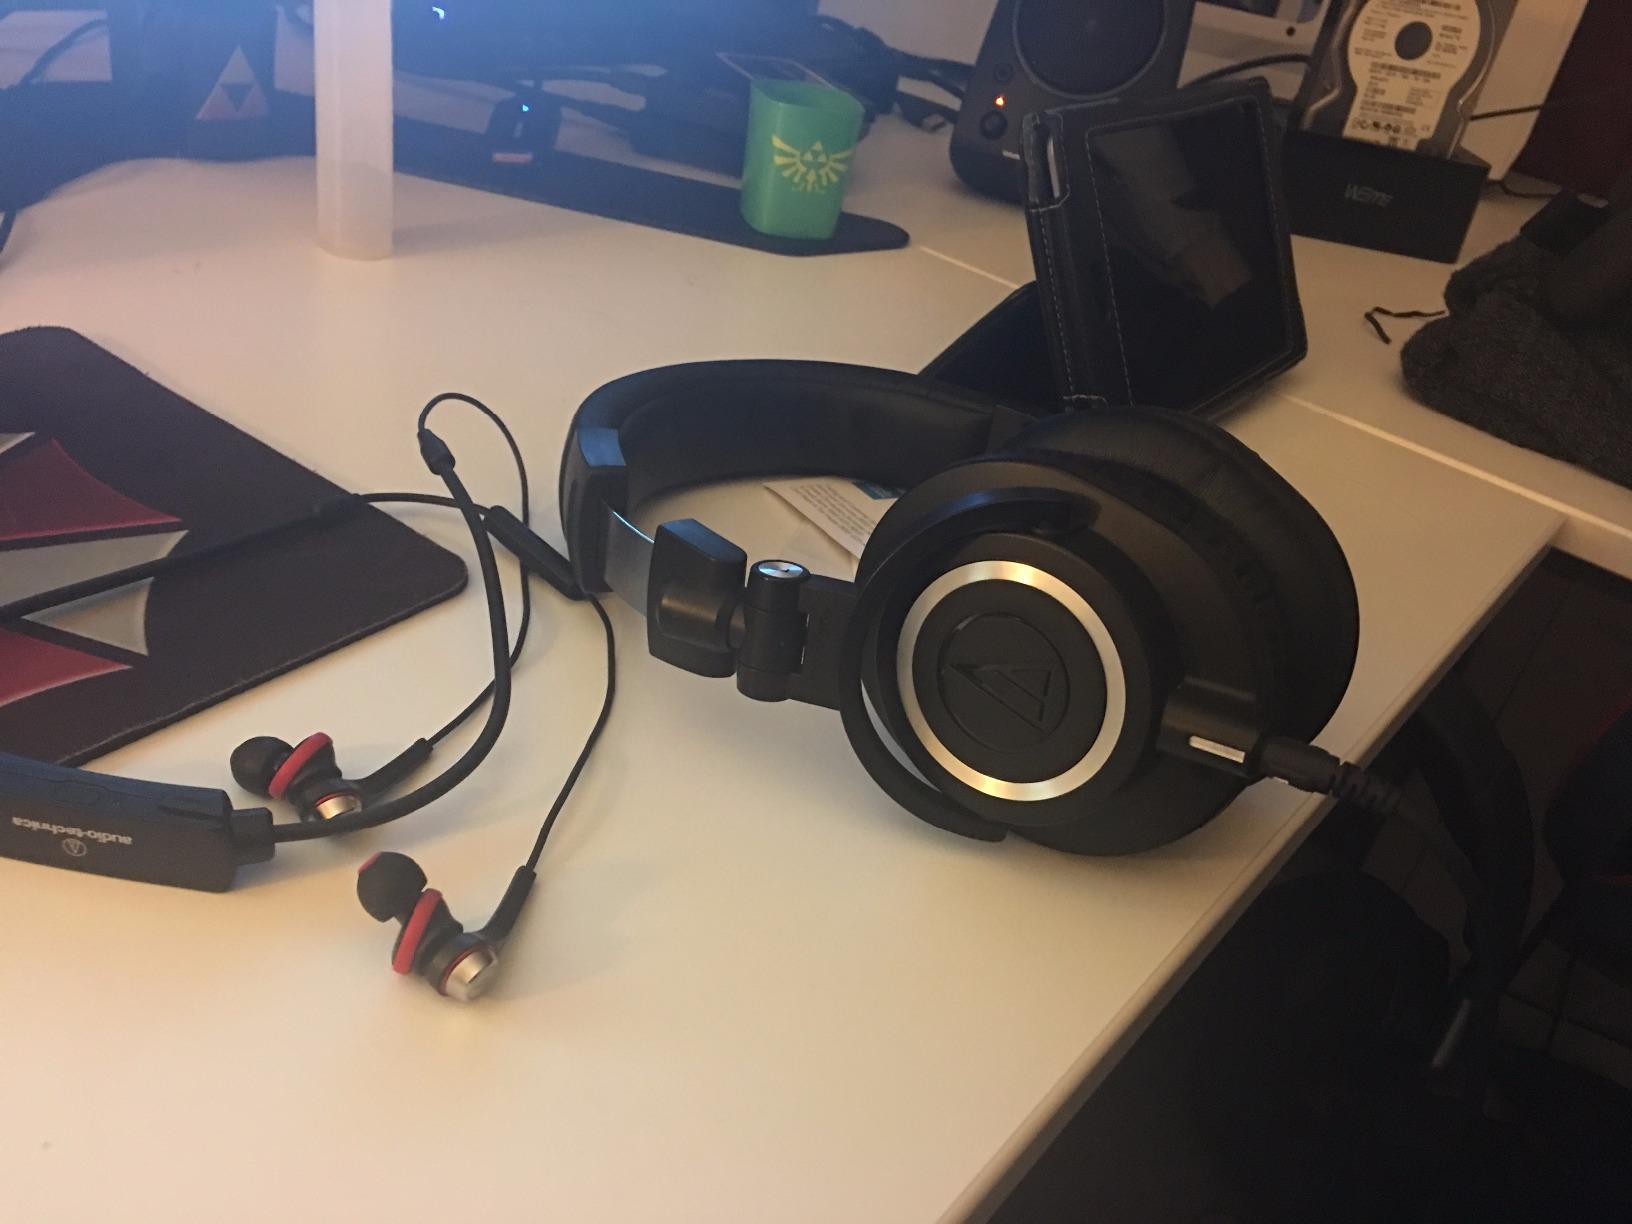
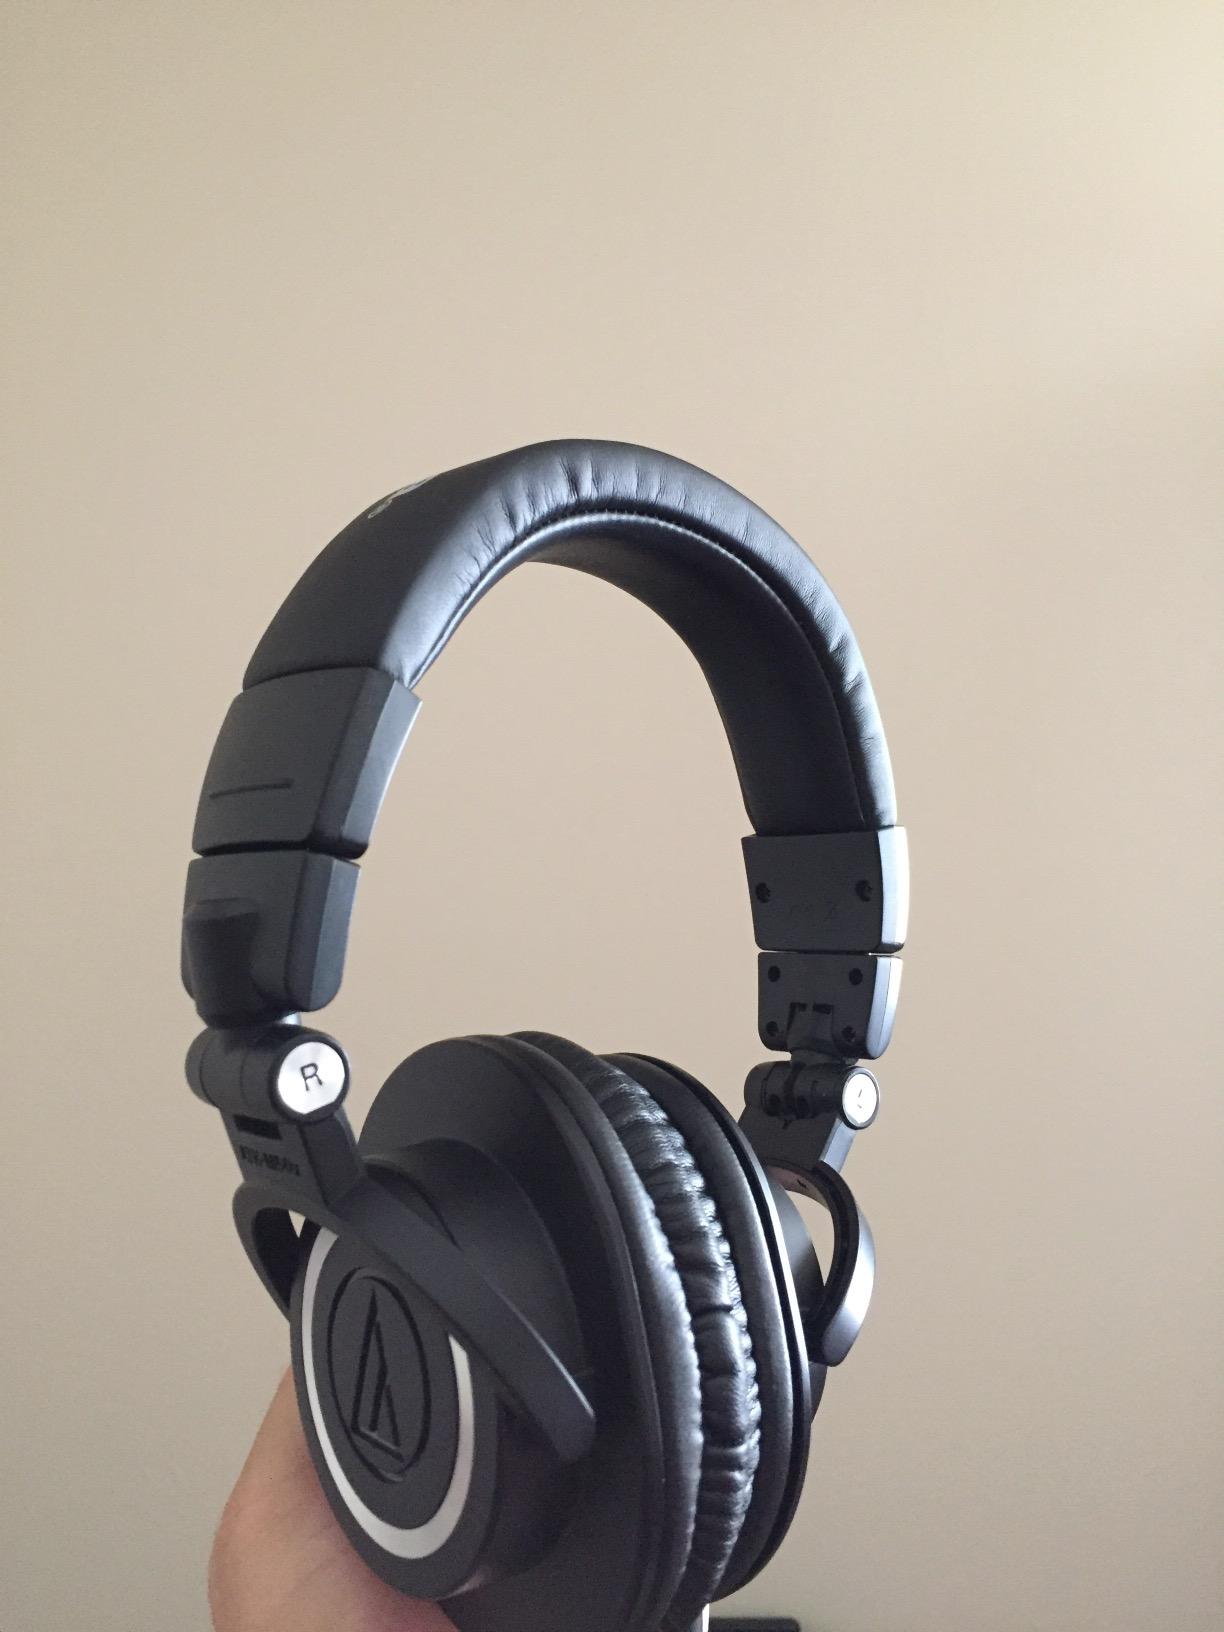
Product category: headphones
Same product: yes